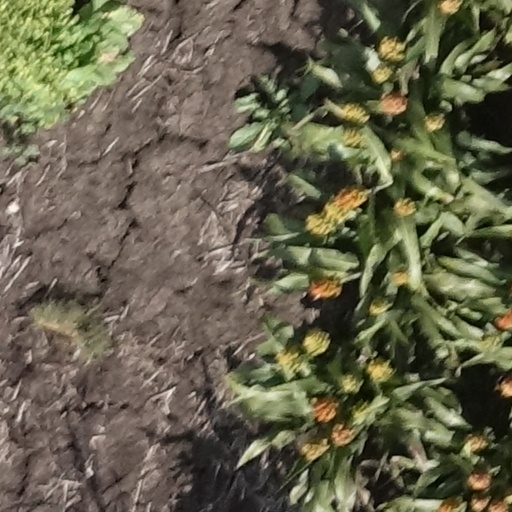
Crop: sorghum